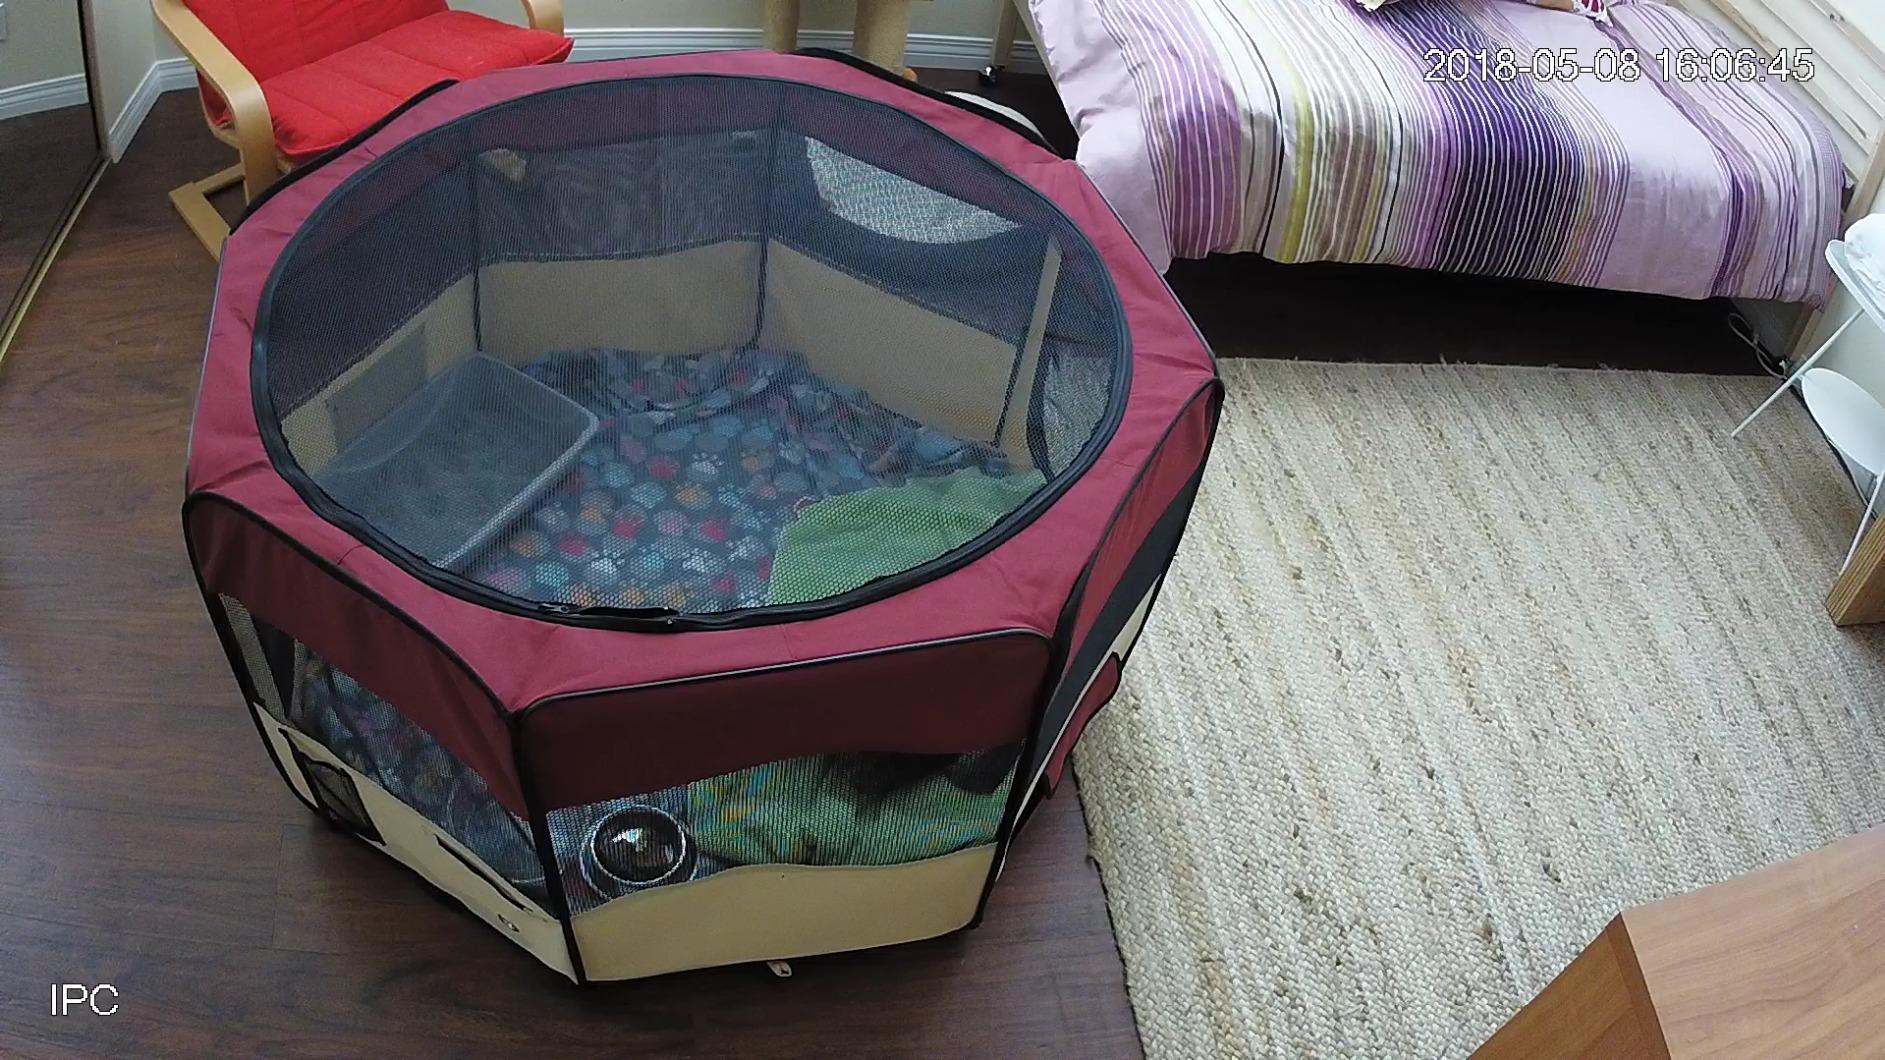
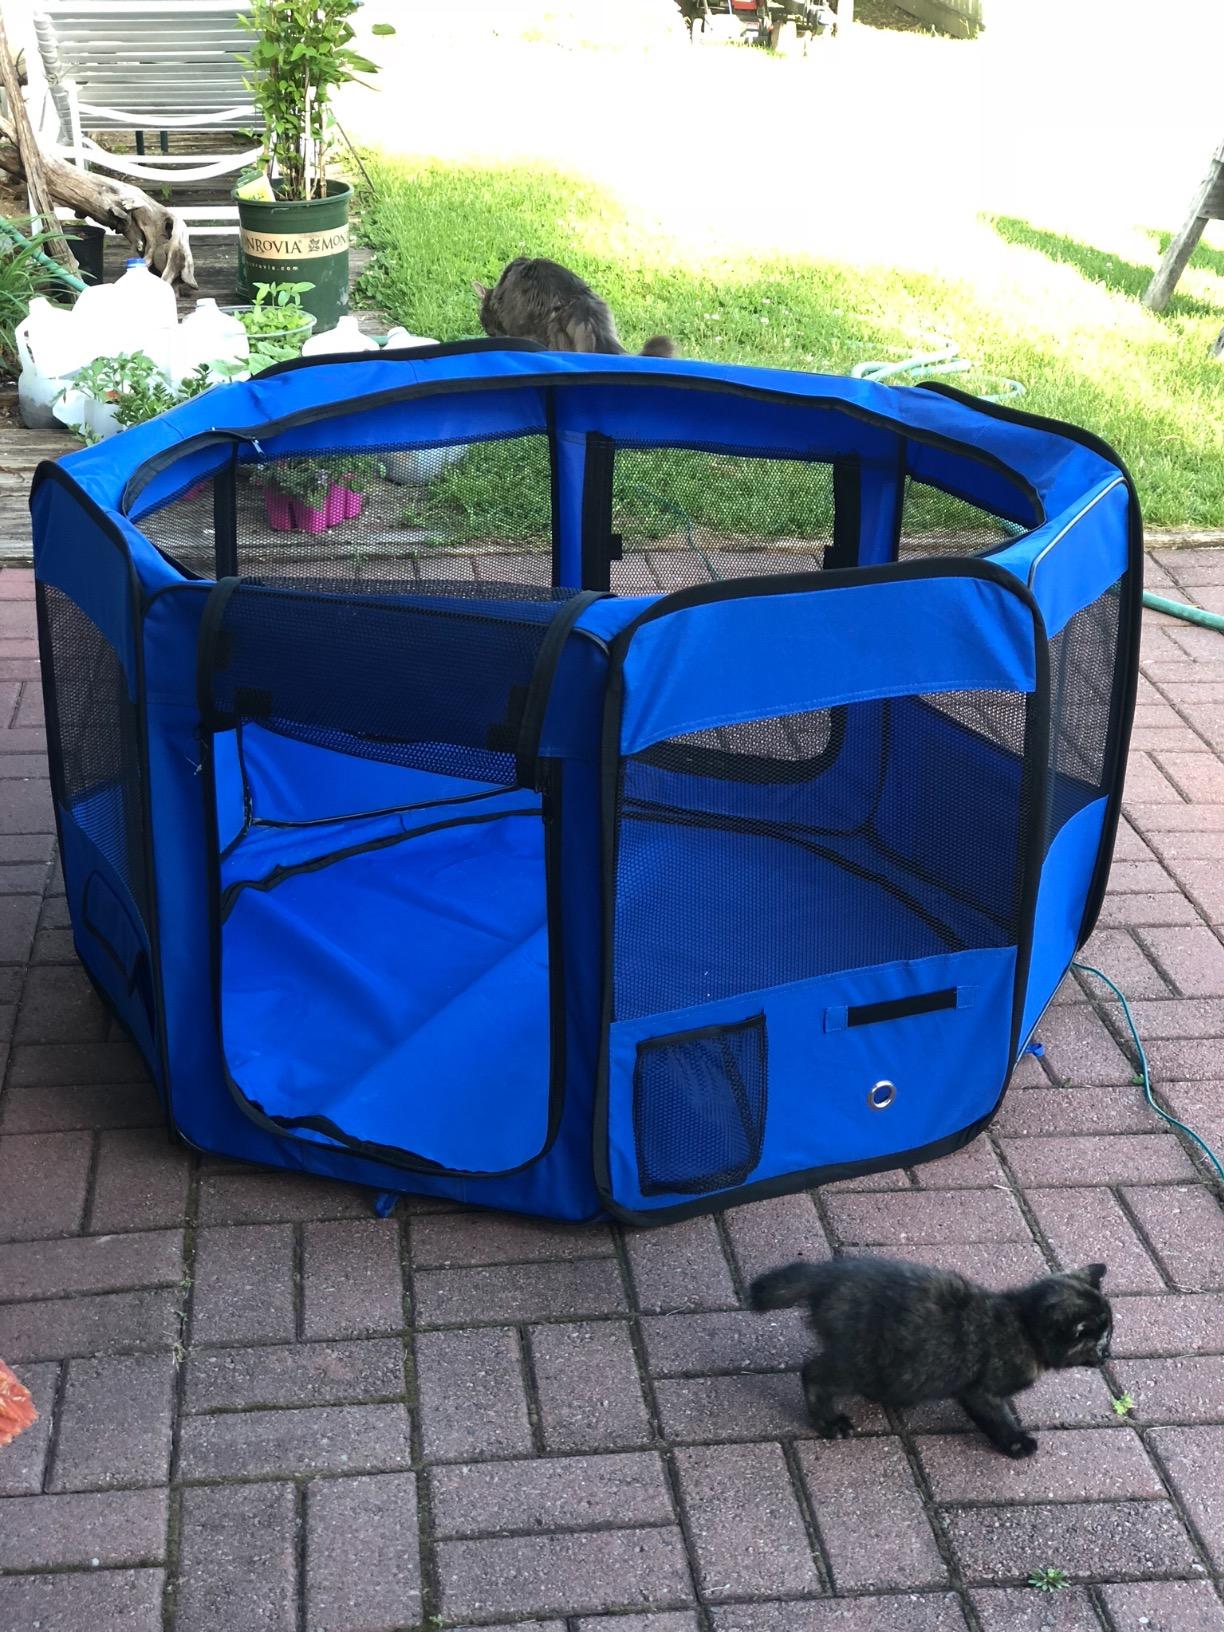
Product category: items_kennel
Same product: no